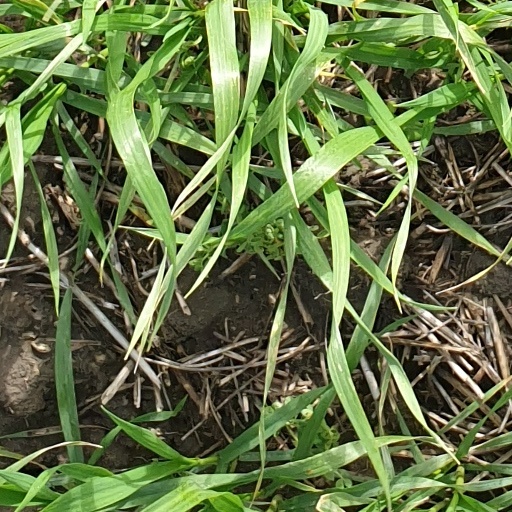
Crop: wheat